White House Passover Seder

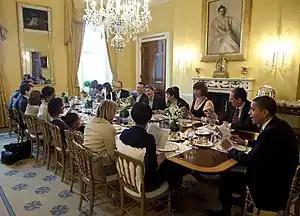
The Obamas host the first White House Passover Seder in 2009, in the Family Dining Room

The White House Passover Seder was an annual private dinner held at the White House on the Jewish holiday of Passover during the presidency of Barack Obama. Obama initiated it in 2009 for his family, staff members, friends, and their families. The gathering recited the Passover Haggadah, discussed the themes of the Passover Seder and their relation to current events, and partook of a holiday-themed meal. Obama hosted and attended the Seder each year from 2009 to 2016. It was the first Passover Seder to be conducted by a sitting U.S. president in the White House.